Govett-Brewster Art Gallery

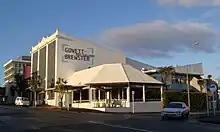

The Govett-Brewster Art Gallery is a contemporary art museum at New Plymouth, Taranaki, New Zealand. The gallery receives core funding from the New Plymouth District Council. Govett-Brewster is recognised internationally for contemporary art.